Josaphat Kuntsevych

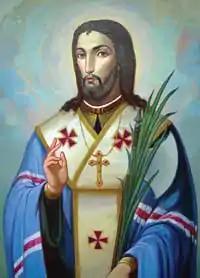

Josaphat Kuntsevych, OSBM ( – 12 November 1623) was a Basilian hieromonk and archeparch of the Ruthenian Uniate Church who served as Archbishop of Polotsk from 1618 to 1623. On 12 November 1623, he was beaten to death with an axe during an anti-Catholic riot by Eastern Orthodox Belarusians in Vitebsk, in the eastern peripheries of the Polish–Lithuanian Commonwealth.